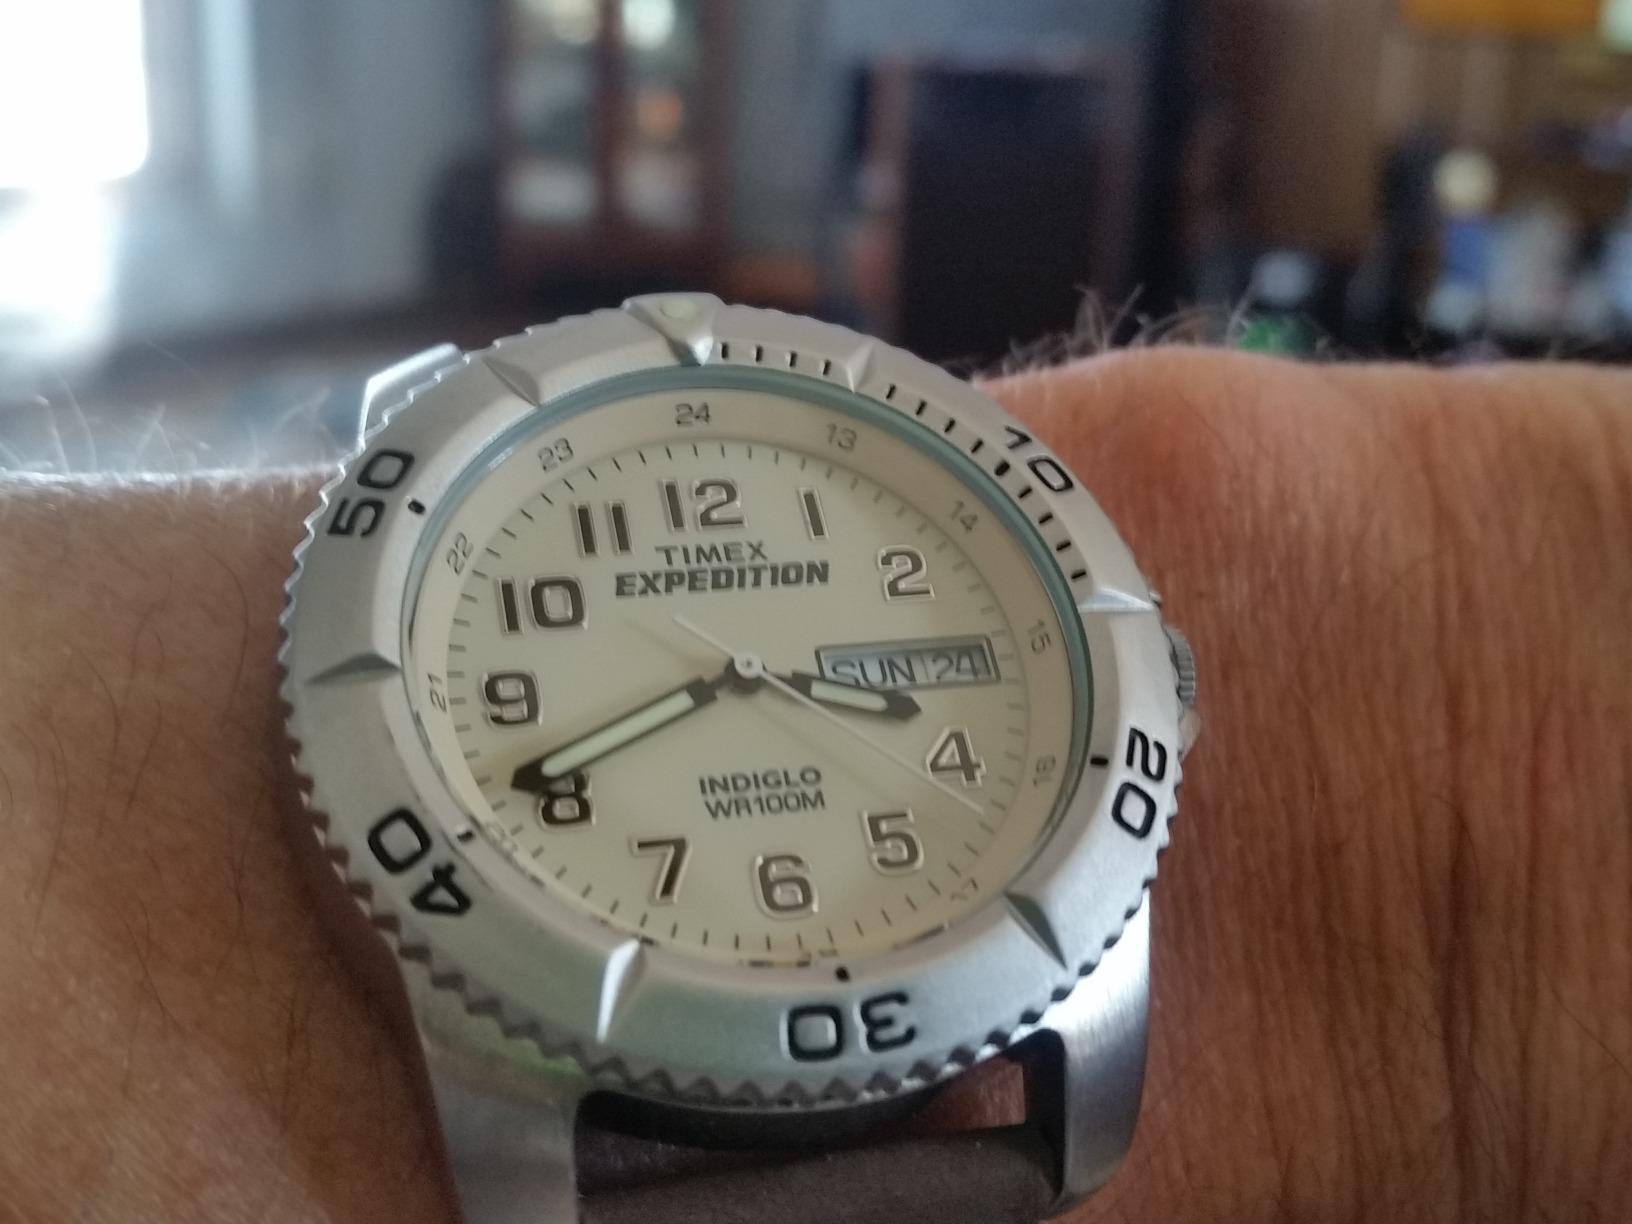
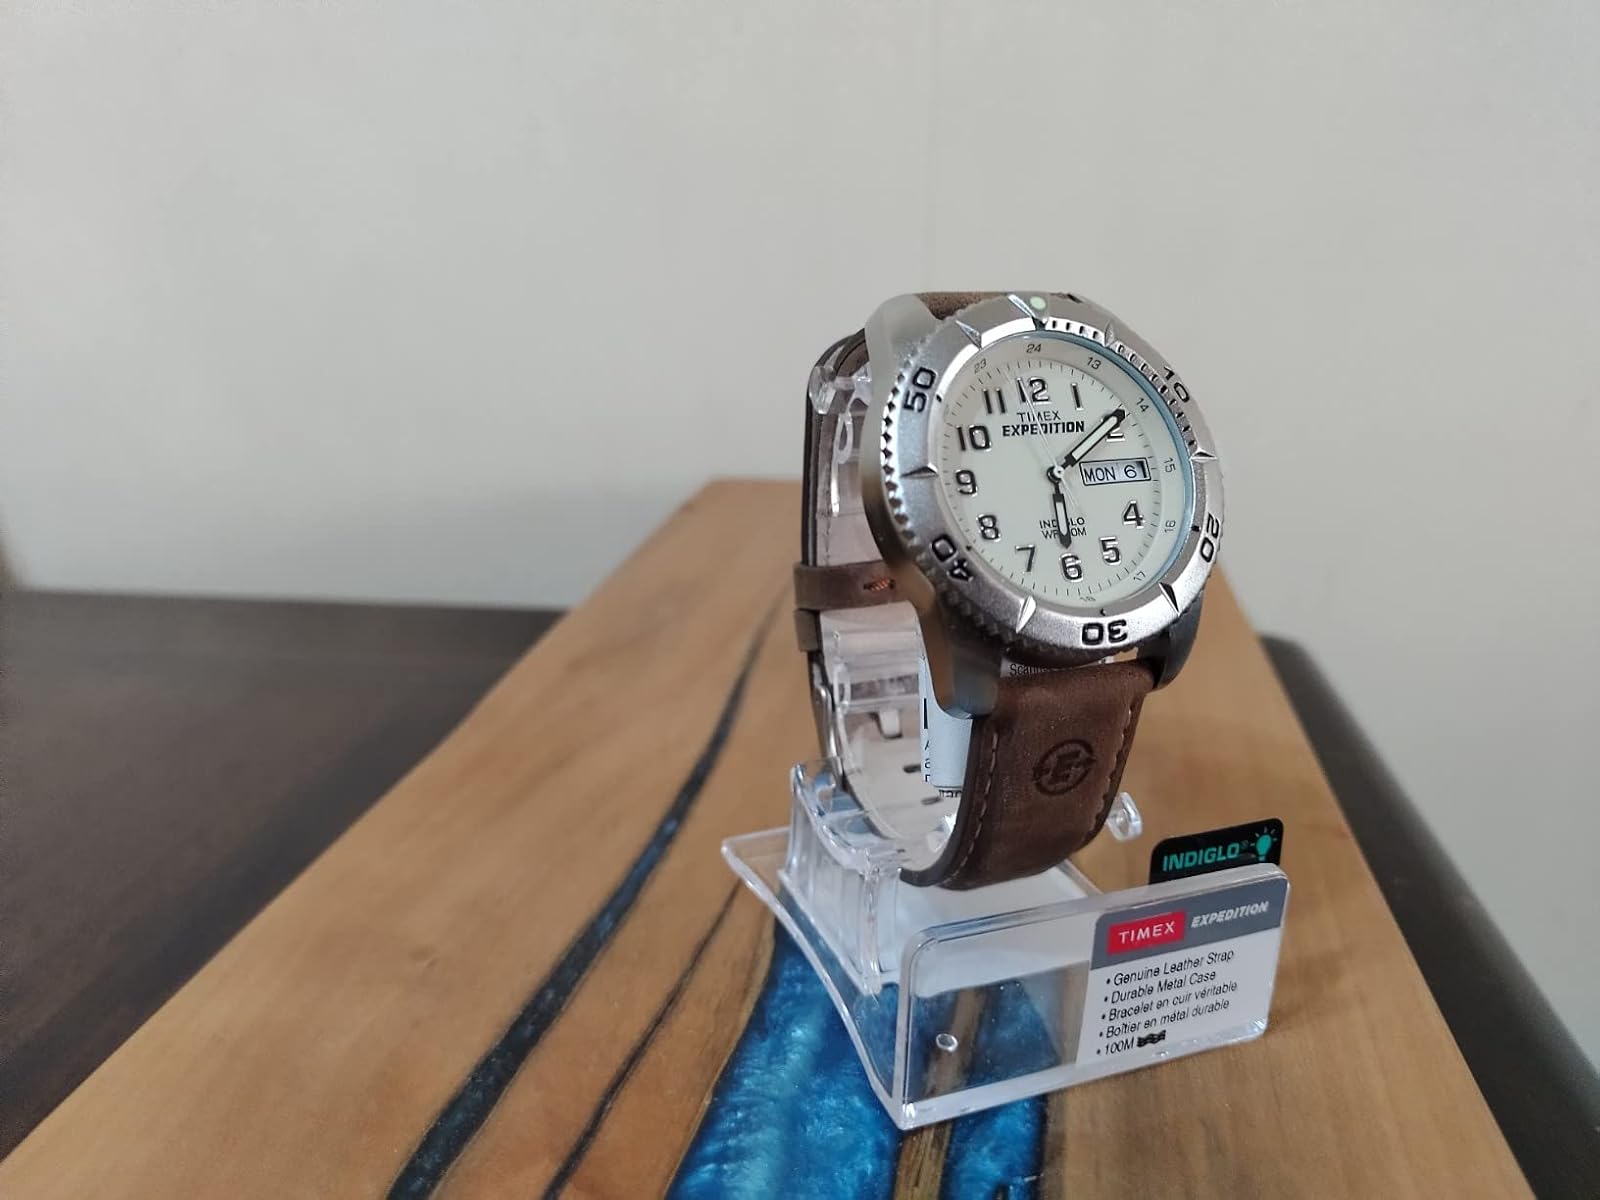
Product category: accessories_watch
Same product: yes